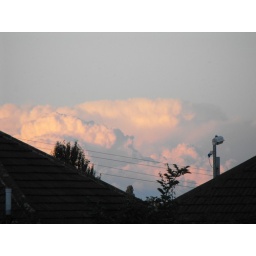
standing in our garden, sun behind the clouds, these clouds looked lovely with the sun on them instead.